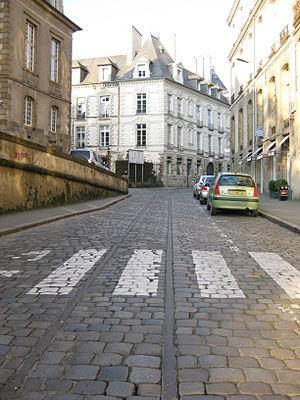
Le tramway de Rennes est un ancien réseau de tramway urbain et interurbain à voie métrique, exploité entre 1897 et 1952 par les Tramways électriques rennais pour le compte de la Compagnie de l'Ouest Électrique. Le réseau de tramway créé alors est la base du système actuel de transport et communication à Rennes. Bien que la métropole rennaise ait opté à la fin du XXᵉ siècle pour un métro et des bus à haut niveau de service, la réimplantation d’un tramway dans la ville revient régulièrement dans les médias.